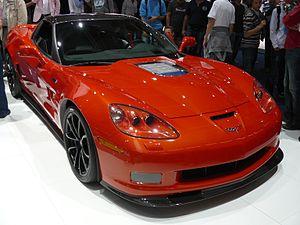
Salon de Francfort 2011
La Corvette C6 ZR1 est la version la plus performante de la Chevrolet Corvette C6, lancée en 2009.
La Chevrolet Corvette est une famille d'automobiles sportives, lancée le 30 juin 1953 à Flint, dans le Michigan, par la marque américaine Chevrolet. Un prototype aux lignes strictement identiques avait été présenté au début de l'année 1953 au General Motors Motorama, le salon de l'auto organisé par General Motors dans l'hôtel Waldorf-Astoria de New York.